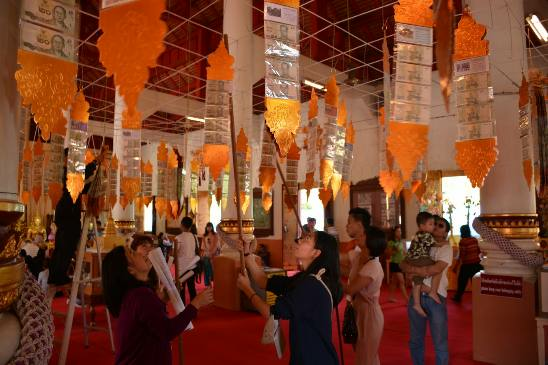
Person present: Yes